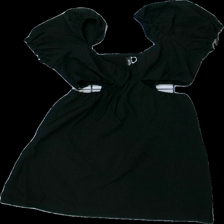
View: front
Type: Dress
Category: Ladies
Brand: H&M
Colors: Black
Material: 100% polyester
Pattern: Other
Cut: V-collar
Size: 36
Season: Summer
Price range: <50
Recommended usage: Reuse
Description: klänning med puff ärm
Comment: urtvättad